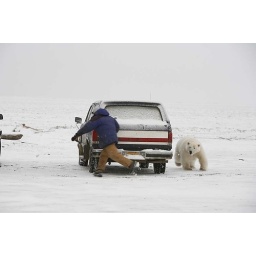
Polar bear chasing man around truck